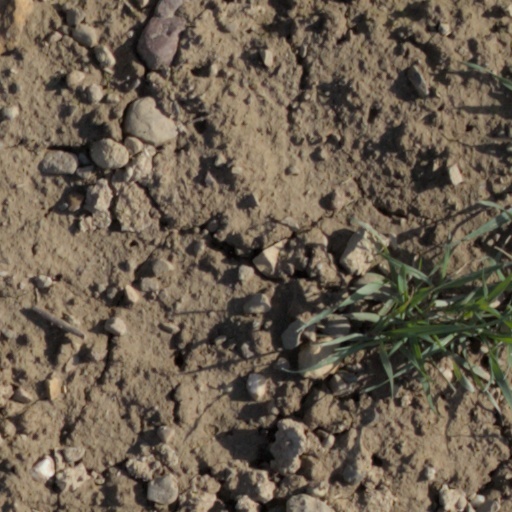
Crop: wheat